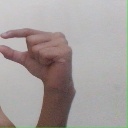
अक्षर: ग